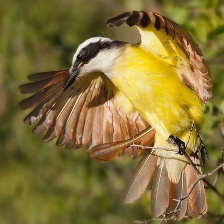
Species: GREAT KISKADEE
Scientific name: PITANGUS SULPHURATUS